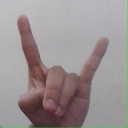
अक्षर: श